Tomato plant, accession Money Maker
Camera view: horizontal (90 deg, fisheye); turntable rotation: 270 degrees
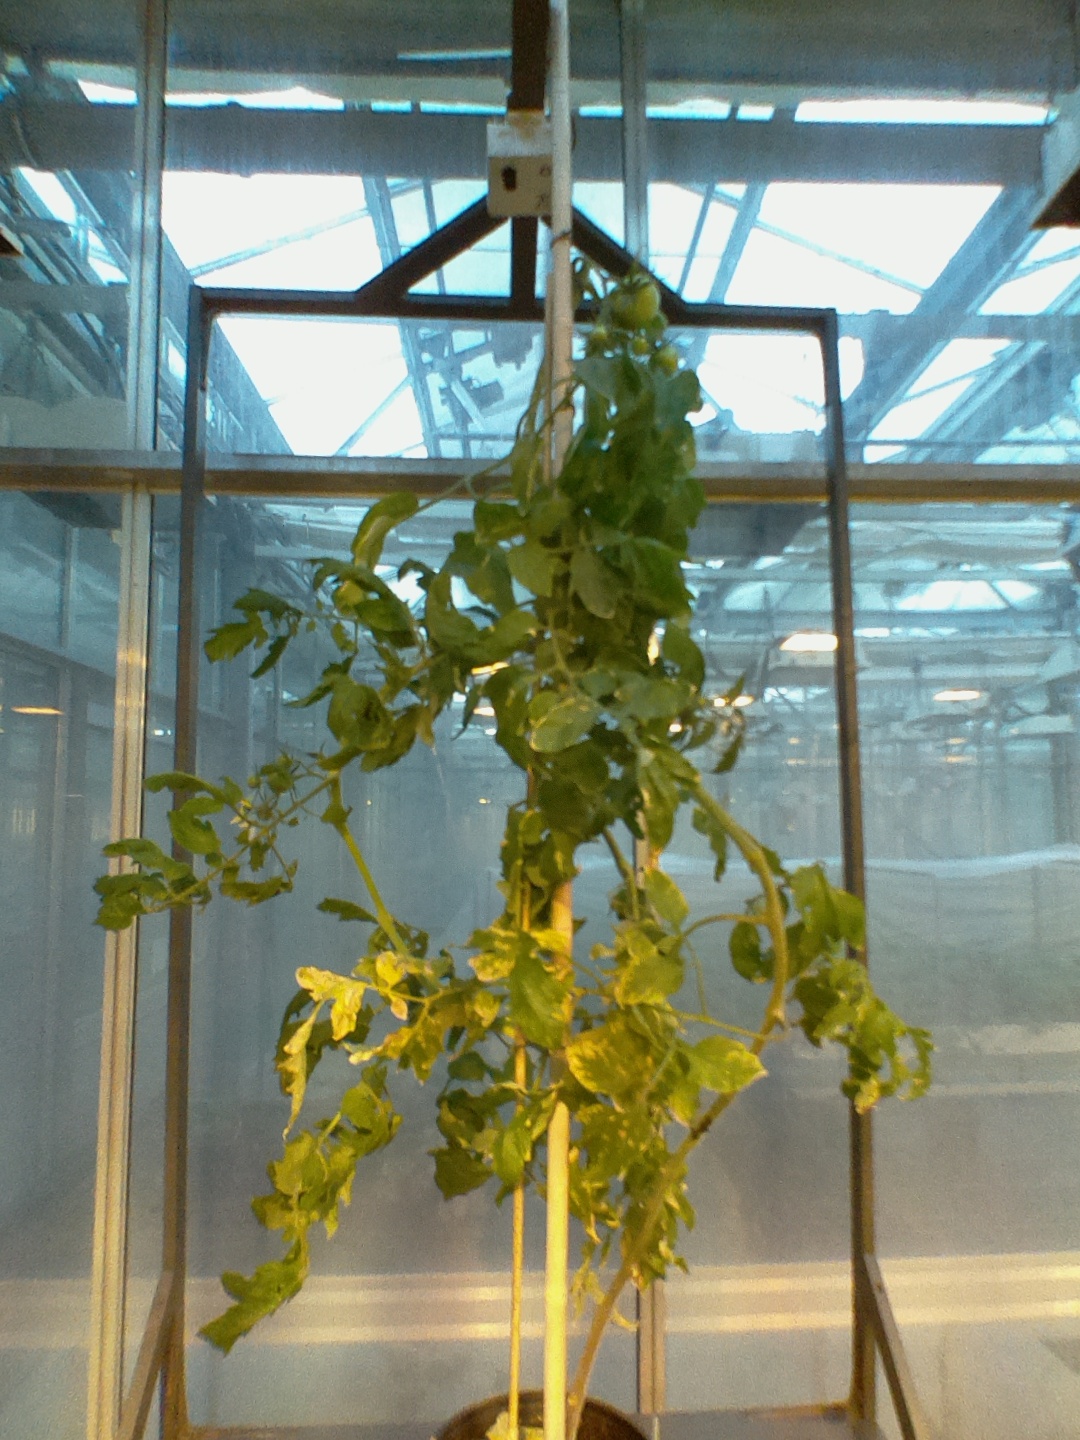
BBCH growth stage 76: 60%-70% of final fruit size